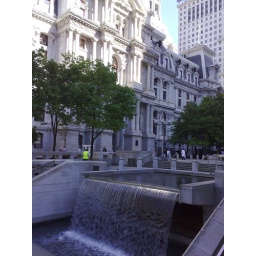
Another picture of the water fall with city hall building in the background.